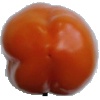
Label: orange_pepper